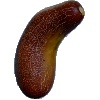
Label: Cucumber Ripe 1